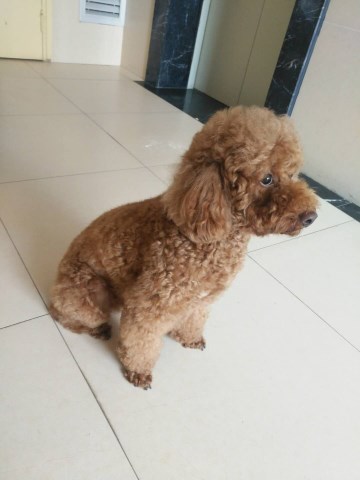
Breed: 2925-n000114-toy_poodle